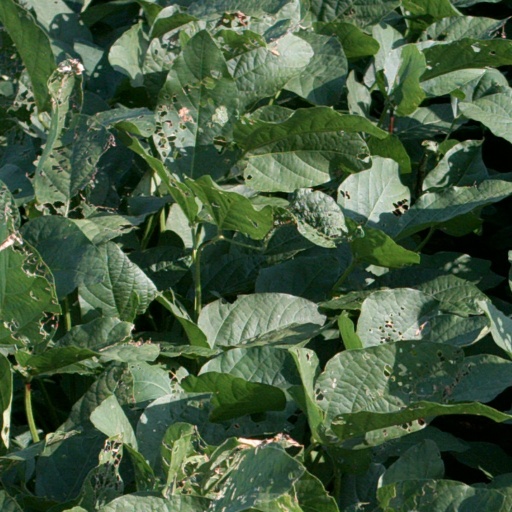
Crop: soybean